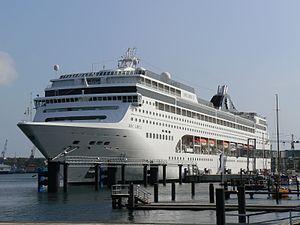
La classe Lirica est une classe de cinqs navires de croisière construits aux chantiers de l'Atlantique de Saint-Nazaire. Quatre paquebots de cette classe sont exploitée par la société MSC Croisières et le premier paquebot de la classe, plus petit, est exploitée par Aida Cruises. Le dernier navire a été commandé en 2003.
MSC Croisières est une société de navigation domiciliée à Genève. Son propriétaire et fondateur est Gianluigi Aponte. Elle est une filiale de MSC Crociere, appartenant à la Mediterranean Shipping Company. Depuis 2014, MSC Croisières commande ses paquebots dans deux chantiers navals différents.